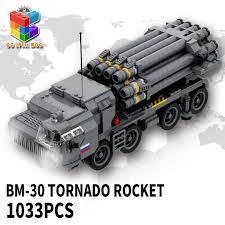
Label: Tornado